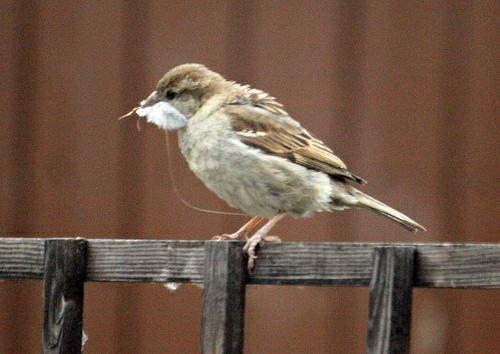
A photo of a house sparrow